Tlatelolco massacre

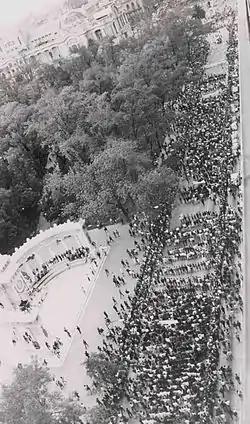
Students' demonstration, Mexico City, August 27, 1968

On October 2, 1968, around 10,000 university and high school students gathered in the Plaza de las Tres Culturas to protest the government's actions and listen peacefully to speeches. Many men and women not associated with the CNH gathered in the plaza to watch and listen; they included neighbors from the Residential complex, bystanders and children. The students had congregated outside the Chihuahua Building, a three-moduled thirteen-story apartment complex in the Plaza de las Tres Culturas. Among their chants were ("We don't want Olympics, we want revolution!"). Rally organizers did not try to call off the protest when they noticed an increased military presence in the area.